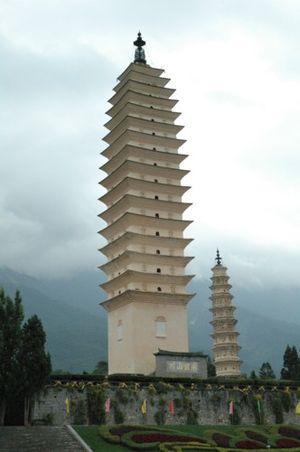
Le Royaume de Dali est un royaume bai correspondant approximativement à l'actuelle province chinoise du Yunnan, Fondé en 937 par Duan Siping, il fut gouverné par la dynastie Duan. Sa capitale était Dali, située au bord du lac Erhai, sur les contreforts du plateau tibétain. Il fut dirigé par 5 rois dont les règnes sont divisés en 22 ères royales.